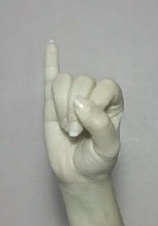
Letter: meem